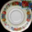
Label: plate